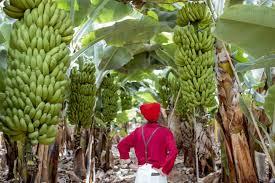
Ukulima wa ndizi umekita mizizi mahali hapa. Hili ni shamba la ndizi na ndizi ni mingi na imefanya vizuri sana. Hii ni ishara tosha kwamba mkulima huyu aliweka manyua ya kutosha. Ndizi zinapata maji ya kutosha na pia jua ya kutosha mahali hapa ili iweze kukua kubwa kubwa namna hii.